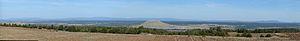
Le château de Gormaz est une grande citadelle médiévale située en Espagne, dans la région de Castille-et-León, à 13 kilomètres au sud-est de El Burgo de Osma, à Gormaz, dans la province de Soria.